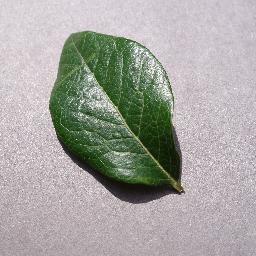
Label: Blueberry___healthy